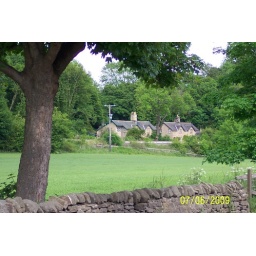
Houses by the railway. before we got back to the car near the bridge we started the walk from.